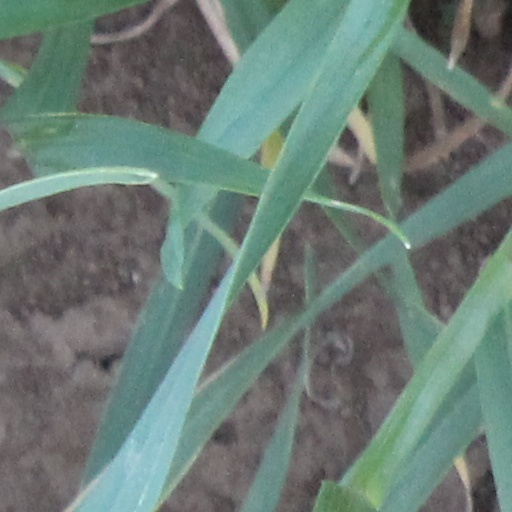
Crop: wheat